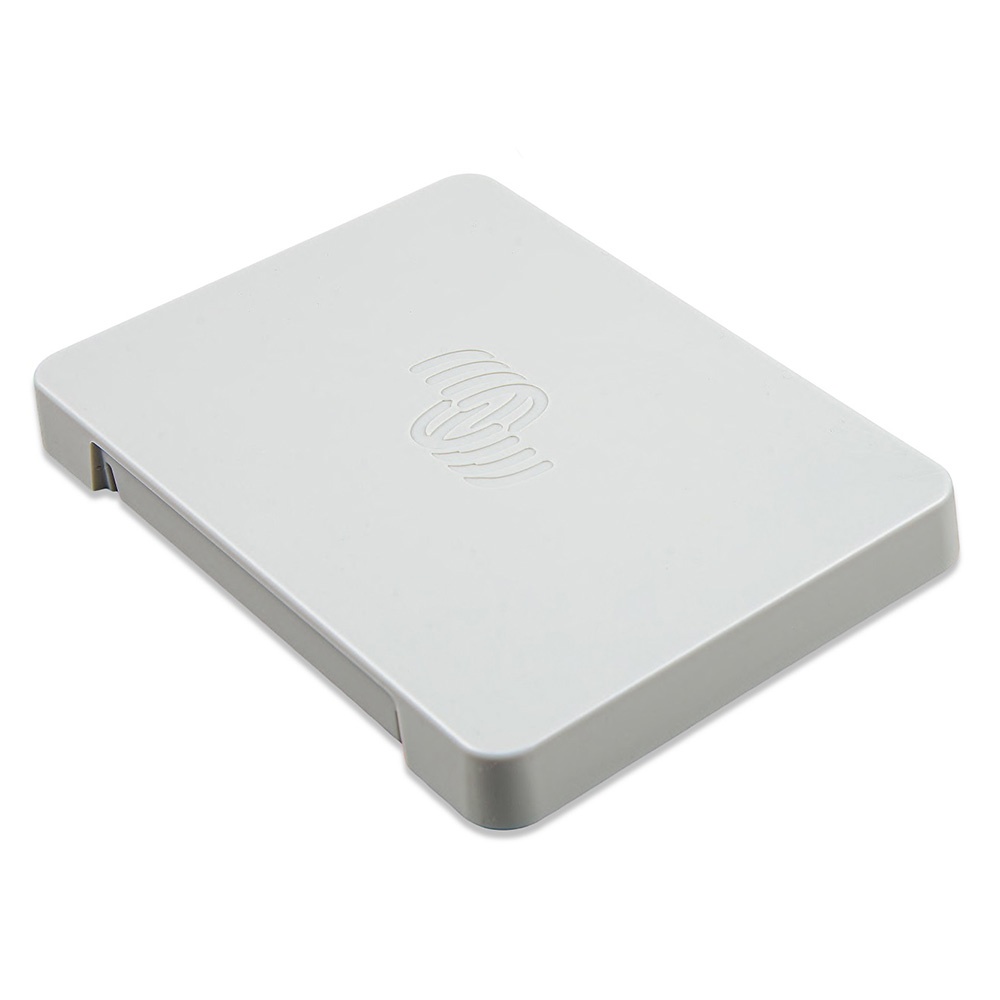
Victron GX Touch 50 Protection Cover [BPP900462050]
GX Touch 50 Protection Cover The GX Touch 50 protection cover prevents damage from UV light during prolonged exposure to the sun. Specification: Model (inch): 5" Please contact your dealer for any returns, repairs or support issues related to this product. Specifications: Type: Covers Box Dimensions: 1"H x 4"W x 6"L WT: 0.1 lbs UPC: 8719076060093 Quick Guide (pdf)
Brand: Victron Energy
Category: Electronics > Electronics Accessories > Electronics Films & Shields > Dust Covers